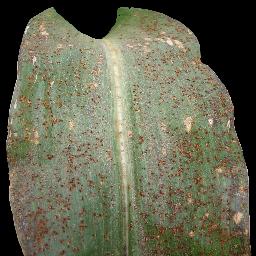
Label: Corn_(Maize)___Common_Rust